Manifestoes of Surrealism

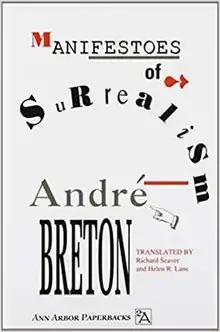

Manifestoes of Surrealism is a book by André Breton, describing the aims, meaning, and political position of the Surrealist movement. It was published in 1969 by the University of Michigan press.